Two-step (dance move)

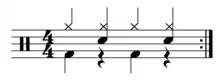
Drum pattern associated with the two-step.

The two-step is a step found in various dances, including many folk dances.